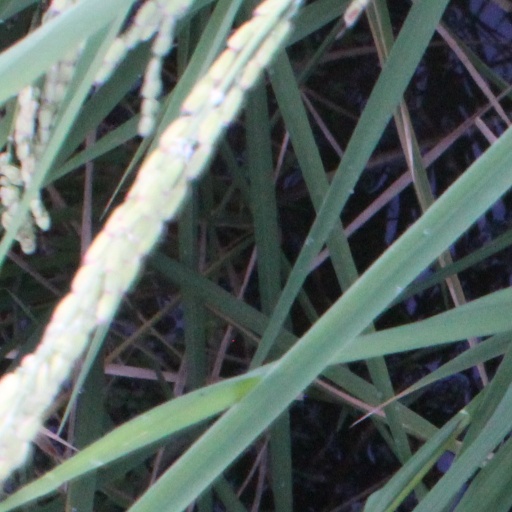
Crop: rice